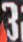
Number: 3